Gurs internment camp

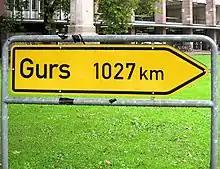
This memorial in the form of a German road sign is in Freiburg im Breisgau and commemorates the Nazi regime deportees

The most painful period in the camp's history began in October 1940. The Nazi "Gauleiter" ("governor") from the Baden region of Germany, Josef Bürckel, had also been named "Gauleiter" of the neighboring French region of Alsace. In Baden resided some 7,500 Jews; they were mainly women, children, and the elderly, given that the young and middle-aged men had emigrated (official Nazi policy, overseen and made more efficient by Adolf Eichmann) or had gone to the Nazi concentration camps.